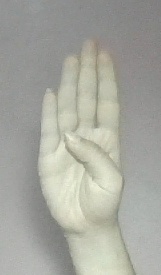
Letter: kaaf